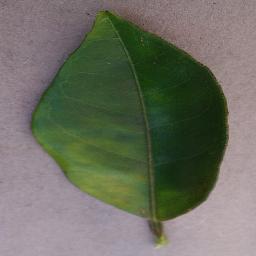
Label: Orange___Haunglongbing_(Citrus_greening)